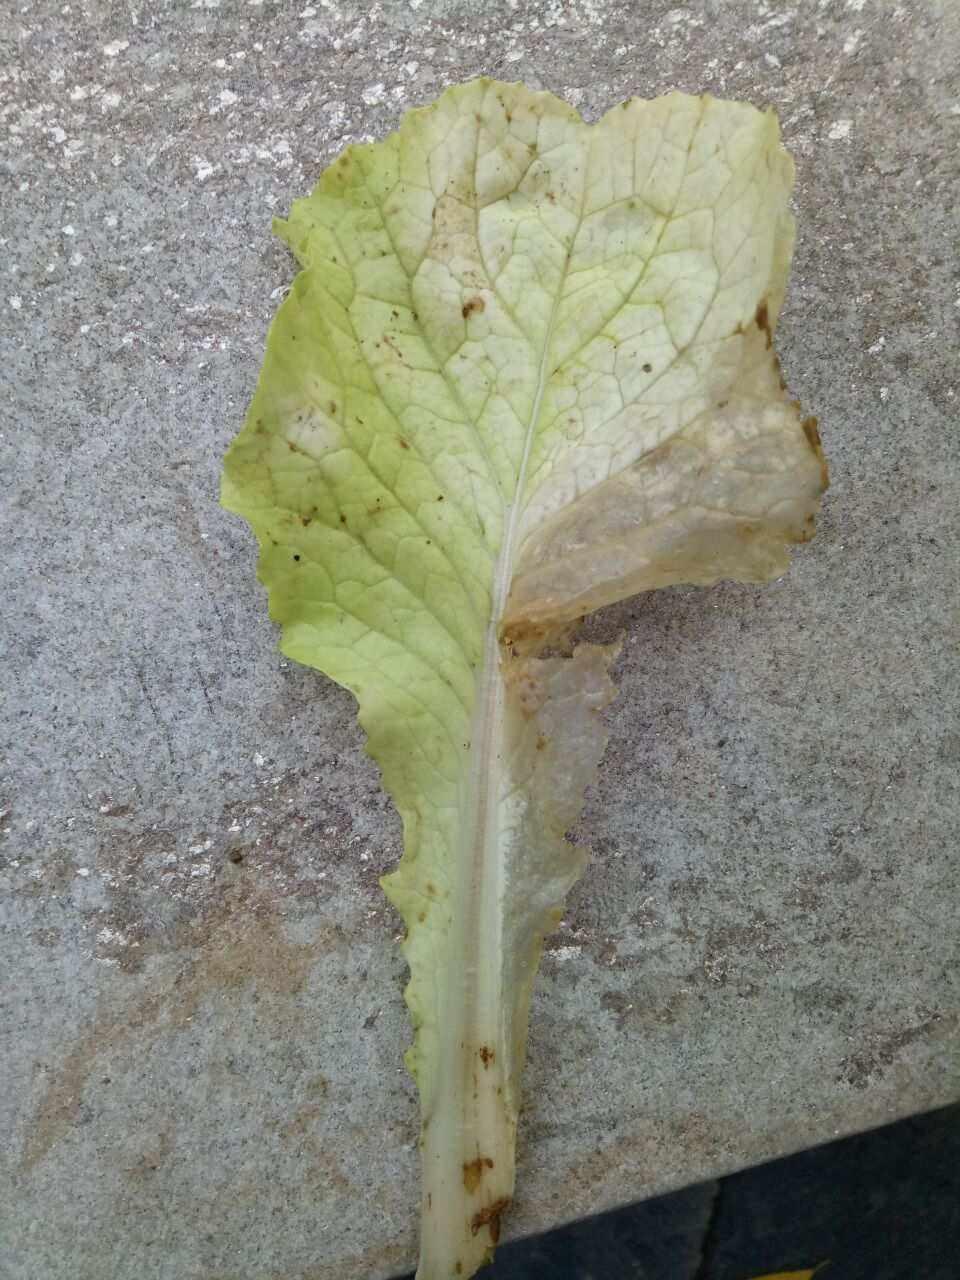
Plant: Lettuce
Disease: lettuce downy mildew